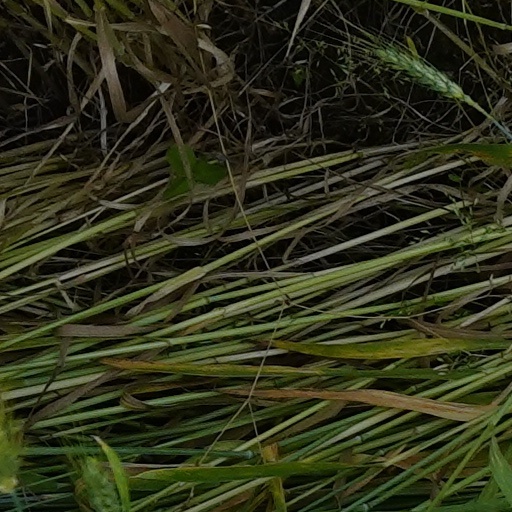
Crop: wheat